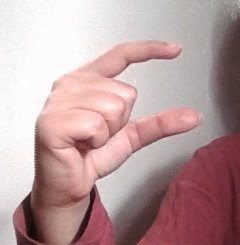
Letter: dal